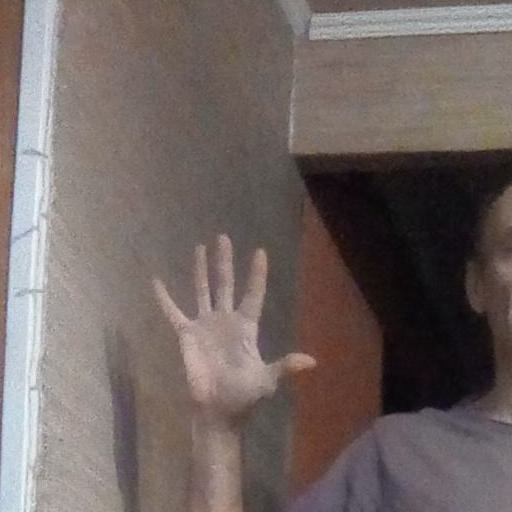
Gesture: palm